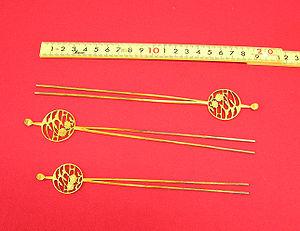
Les kanzashi sont des ornements traditionnels japonais, portés dans les cheveux pour agrémenter les coiffures des femmes. Certains modèles, comme les longues épingles en métal, pouvaient aussi être utilisés comme armes d’auto-défense.